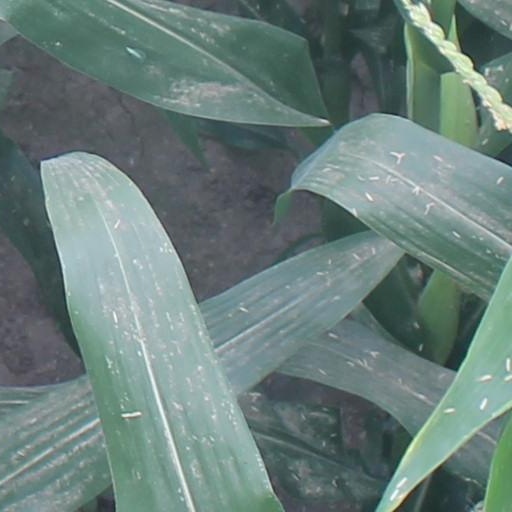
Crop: maize; corn